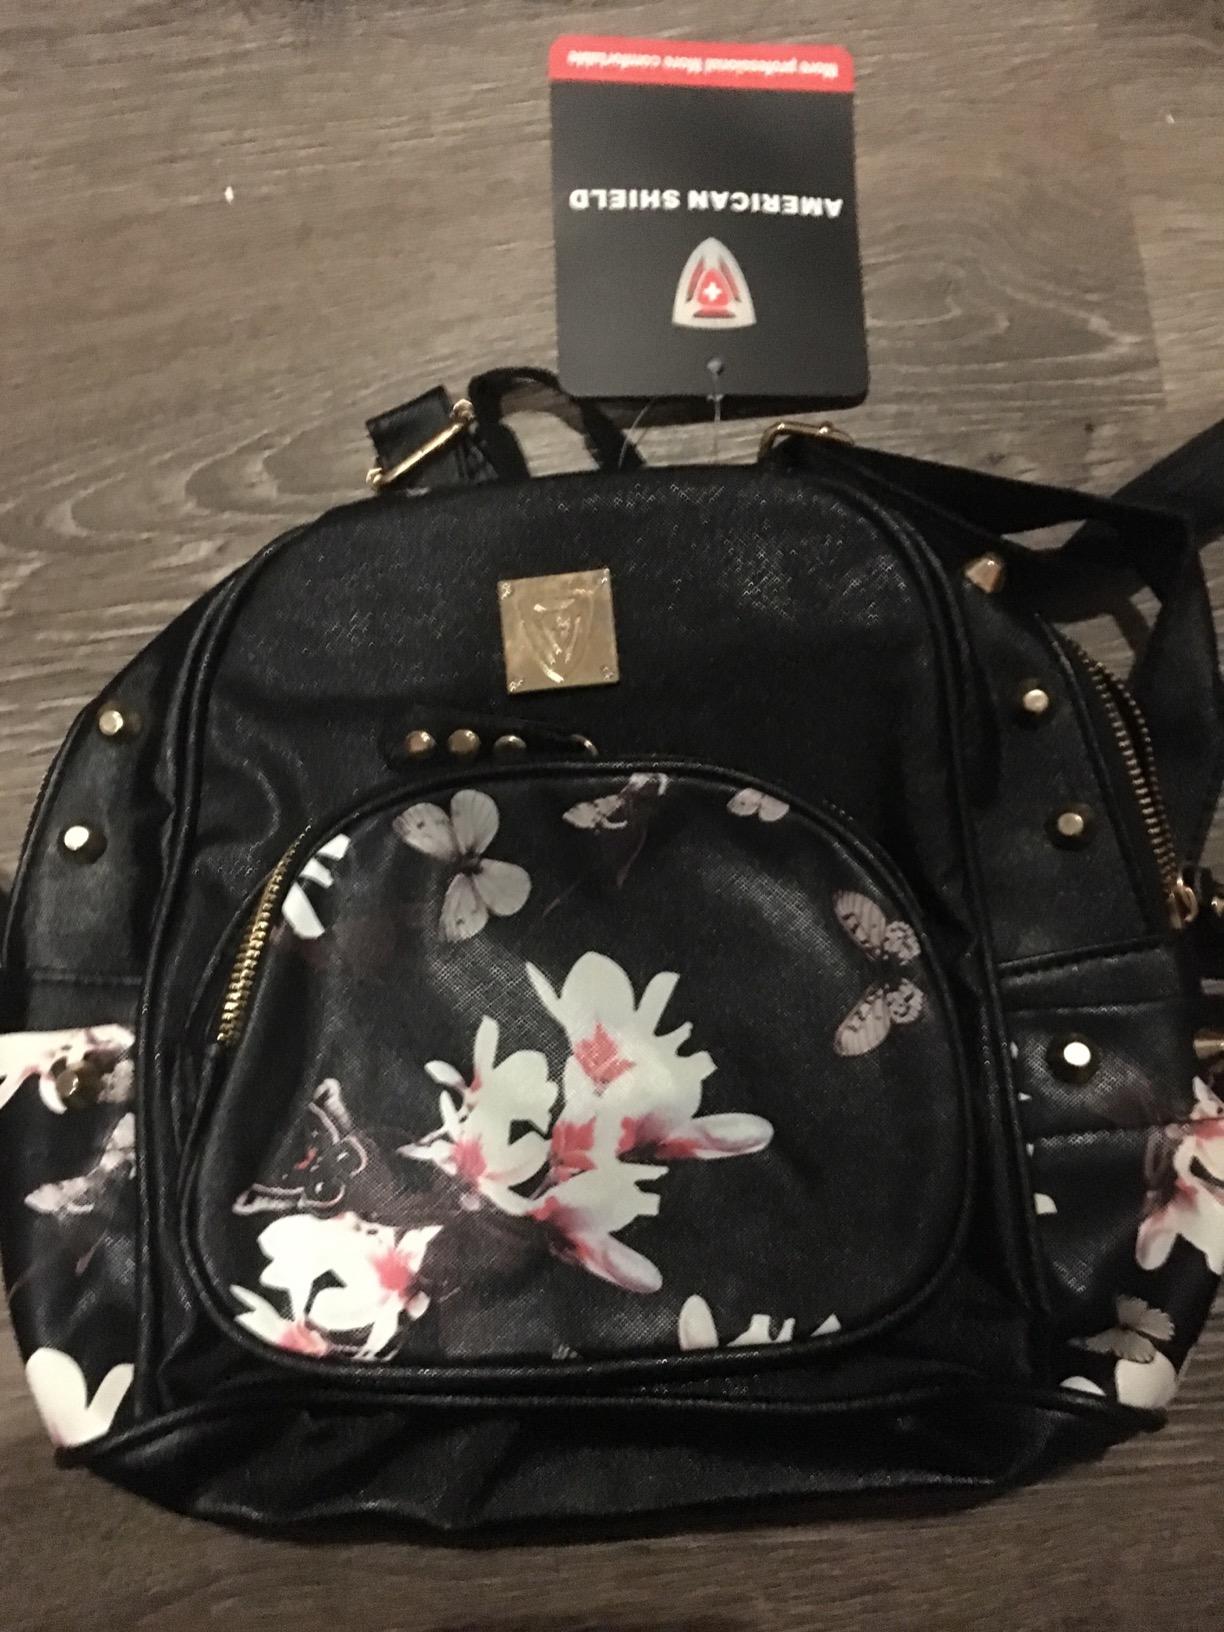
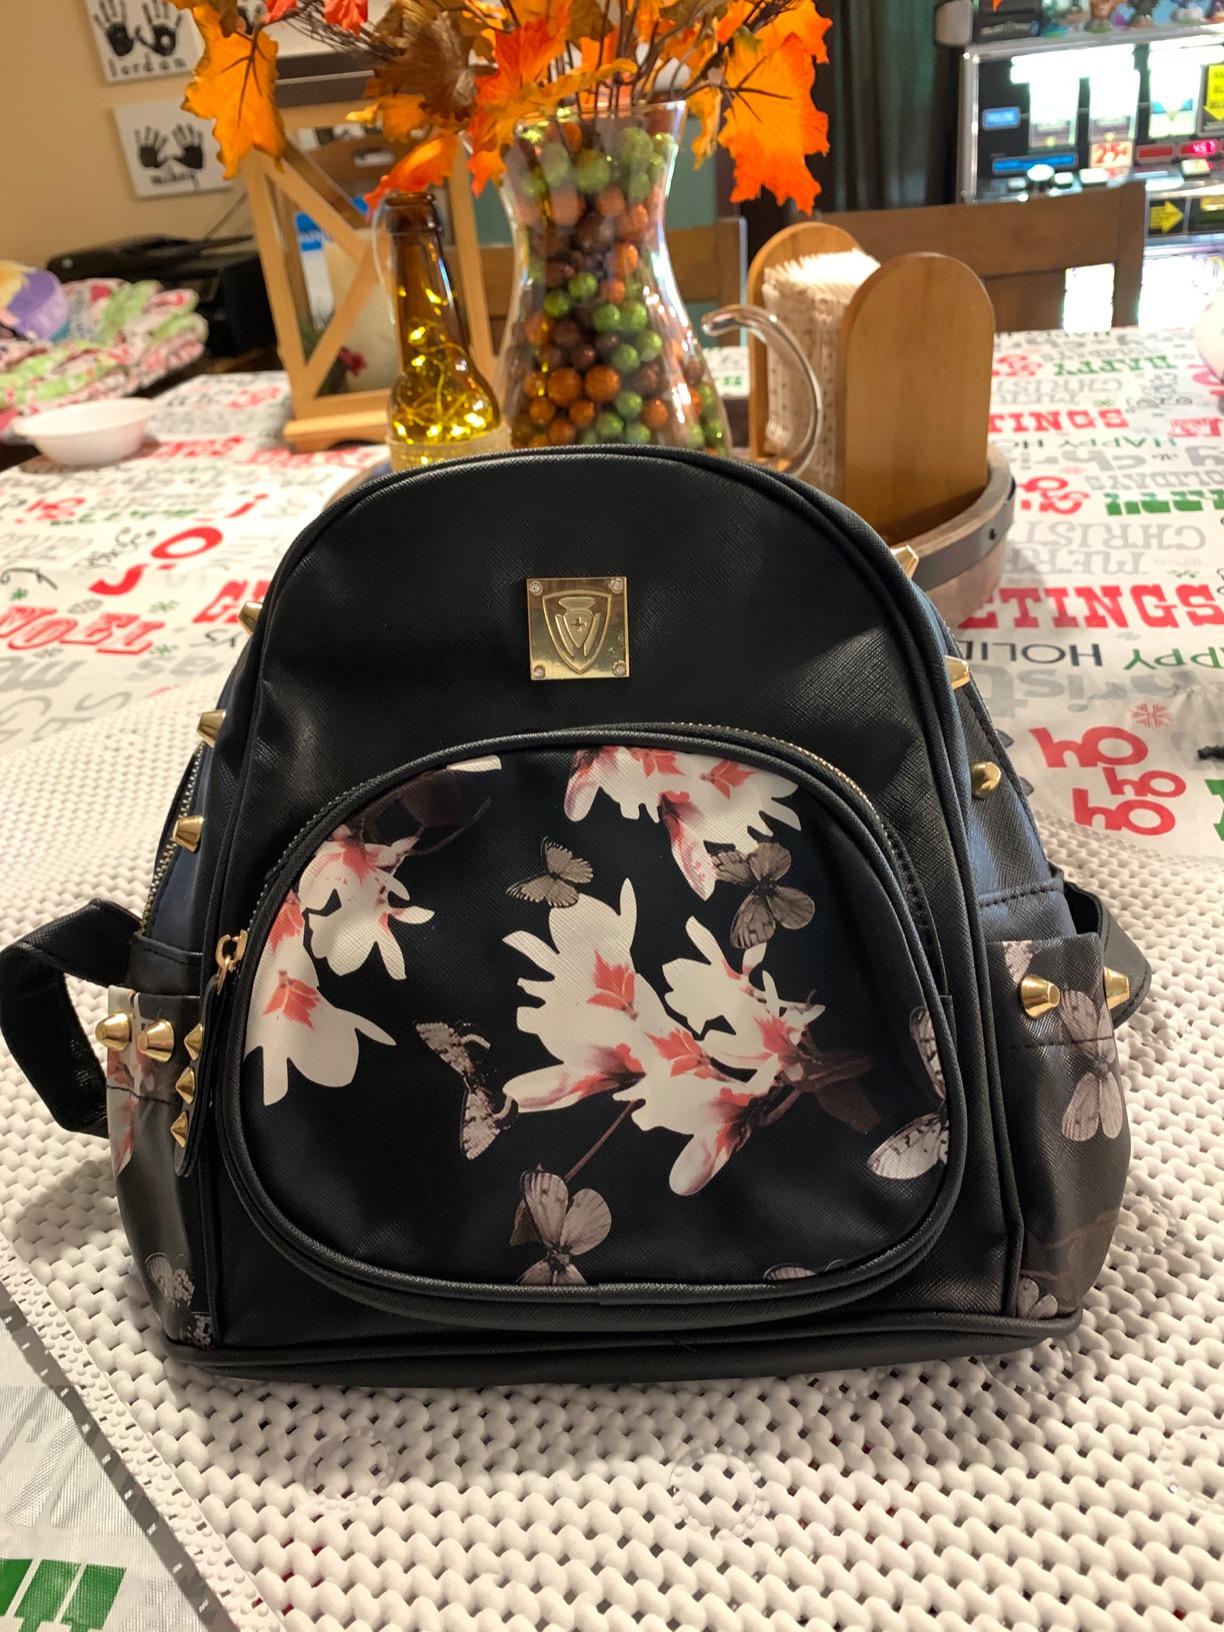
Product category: accessories_handbag
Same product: yes